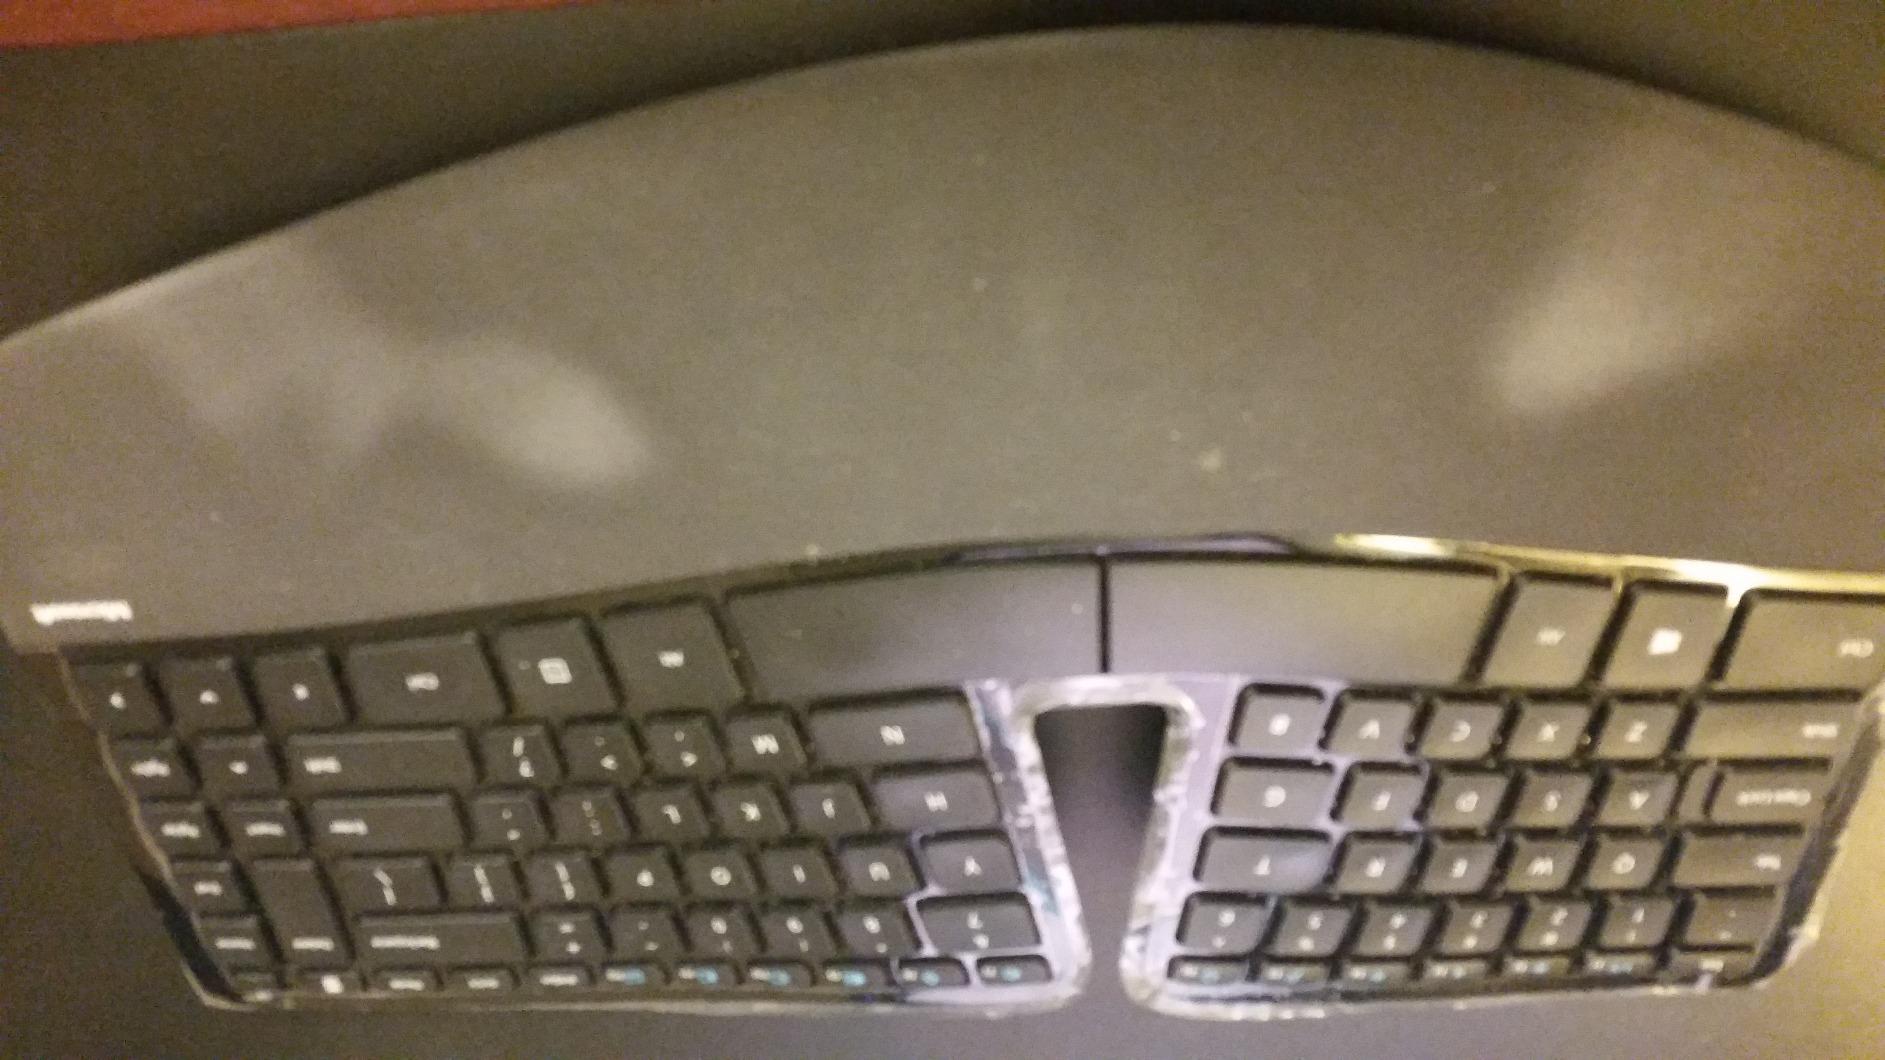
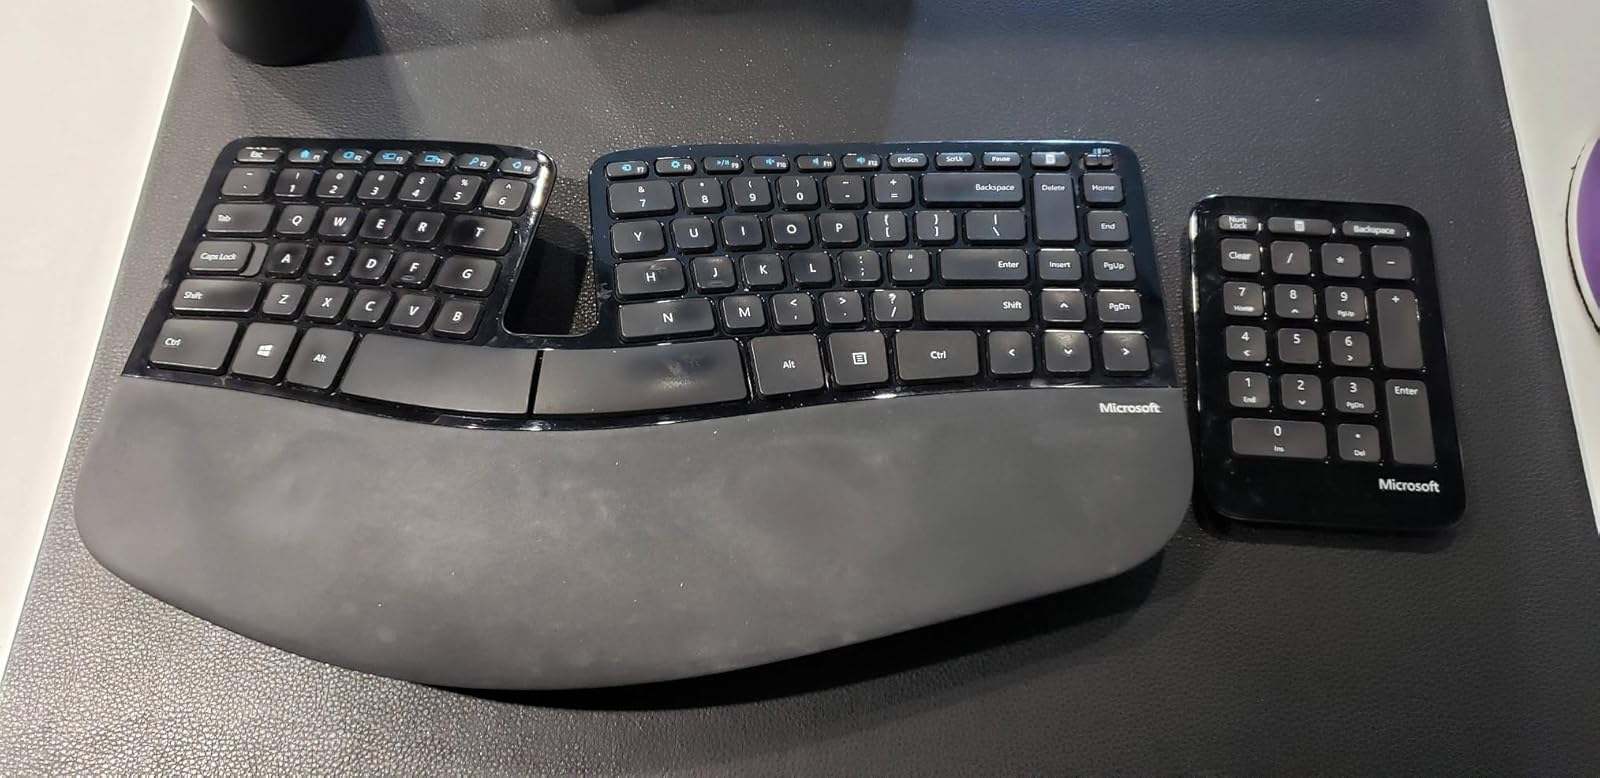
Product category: keyboard
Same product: yes